Afghan insurrections in Bengal Subah

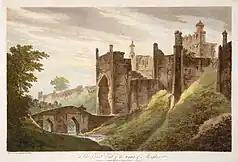
The Munger Fort which was seized by Mustafa Khan on his way to Patna.

Mustafa Khan, also known as Babar Jang, an object of envy due to his elevated position, greatest rank, and authority, according to. Dissatisfied with his rise to power, Shamshir Khan and Sardar Khan surreptitiously tricked him. They pushed him to remove Haibat Jang (Zainuddin Ahmad Khan) from Patna or Azimabad in order to obtain the deputy governorship of Bihar. In order to "unify all the Afghan Sardars together and remove Alivardi from the governorship," he drafted a manifest (Mahazar) and started persuading the Afghan generals to sign it.' When Shamshir Khan and Sardar Khan brought him the manifest so he could seal it and share the administration Umar Khan, out of a sense of duty, tore up the paper and began insulting the Afghans. In order to prevent Alivardi's wrath Shamshir Khan and Sardar Khan returned to their homes in quiet. Their true goal, to discredit Mustafa Khan, was not accomplished.'